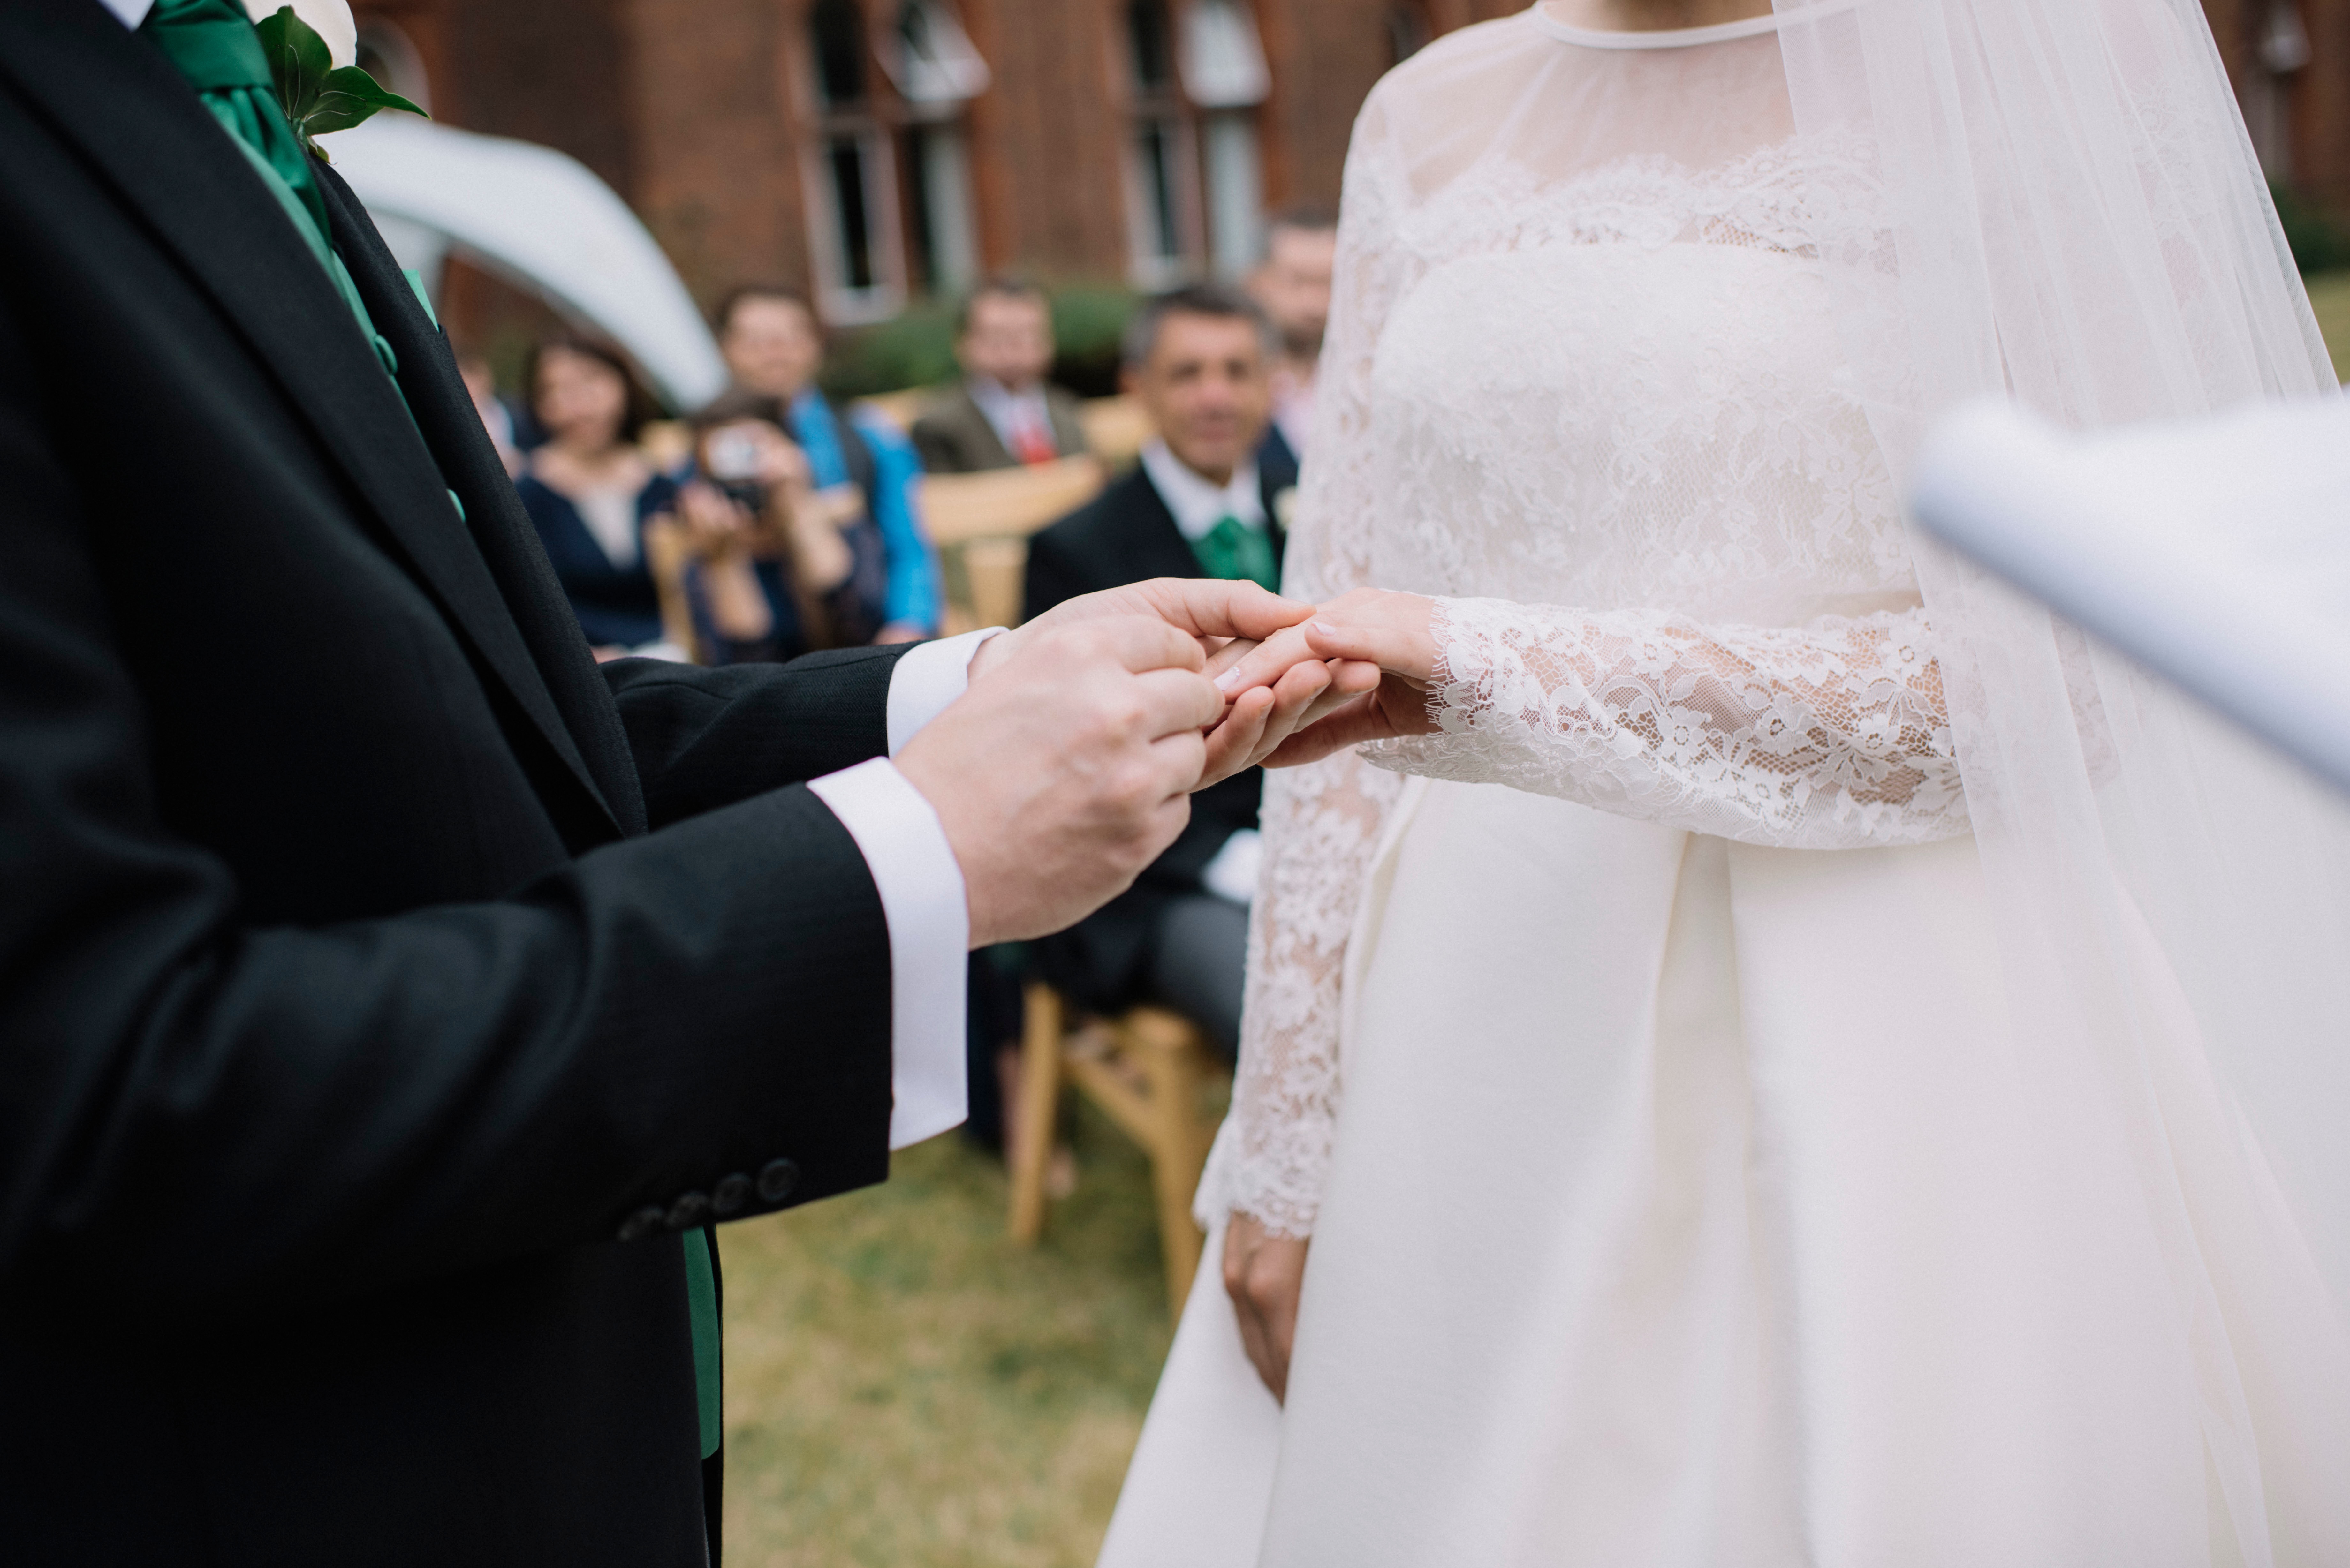
hand, man, woman, ring, male, wedding, wedding dress, bride, groom, marriage, ceremony, dress, photograph, gown, bridal clothing